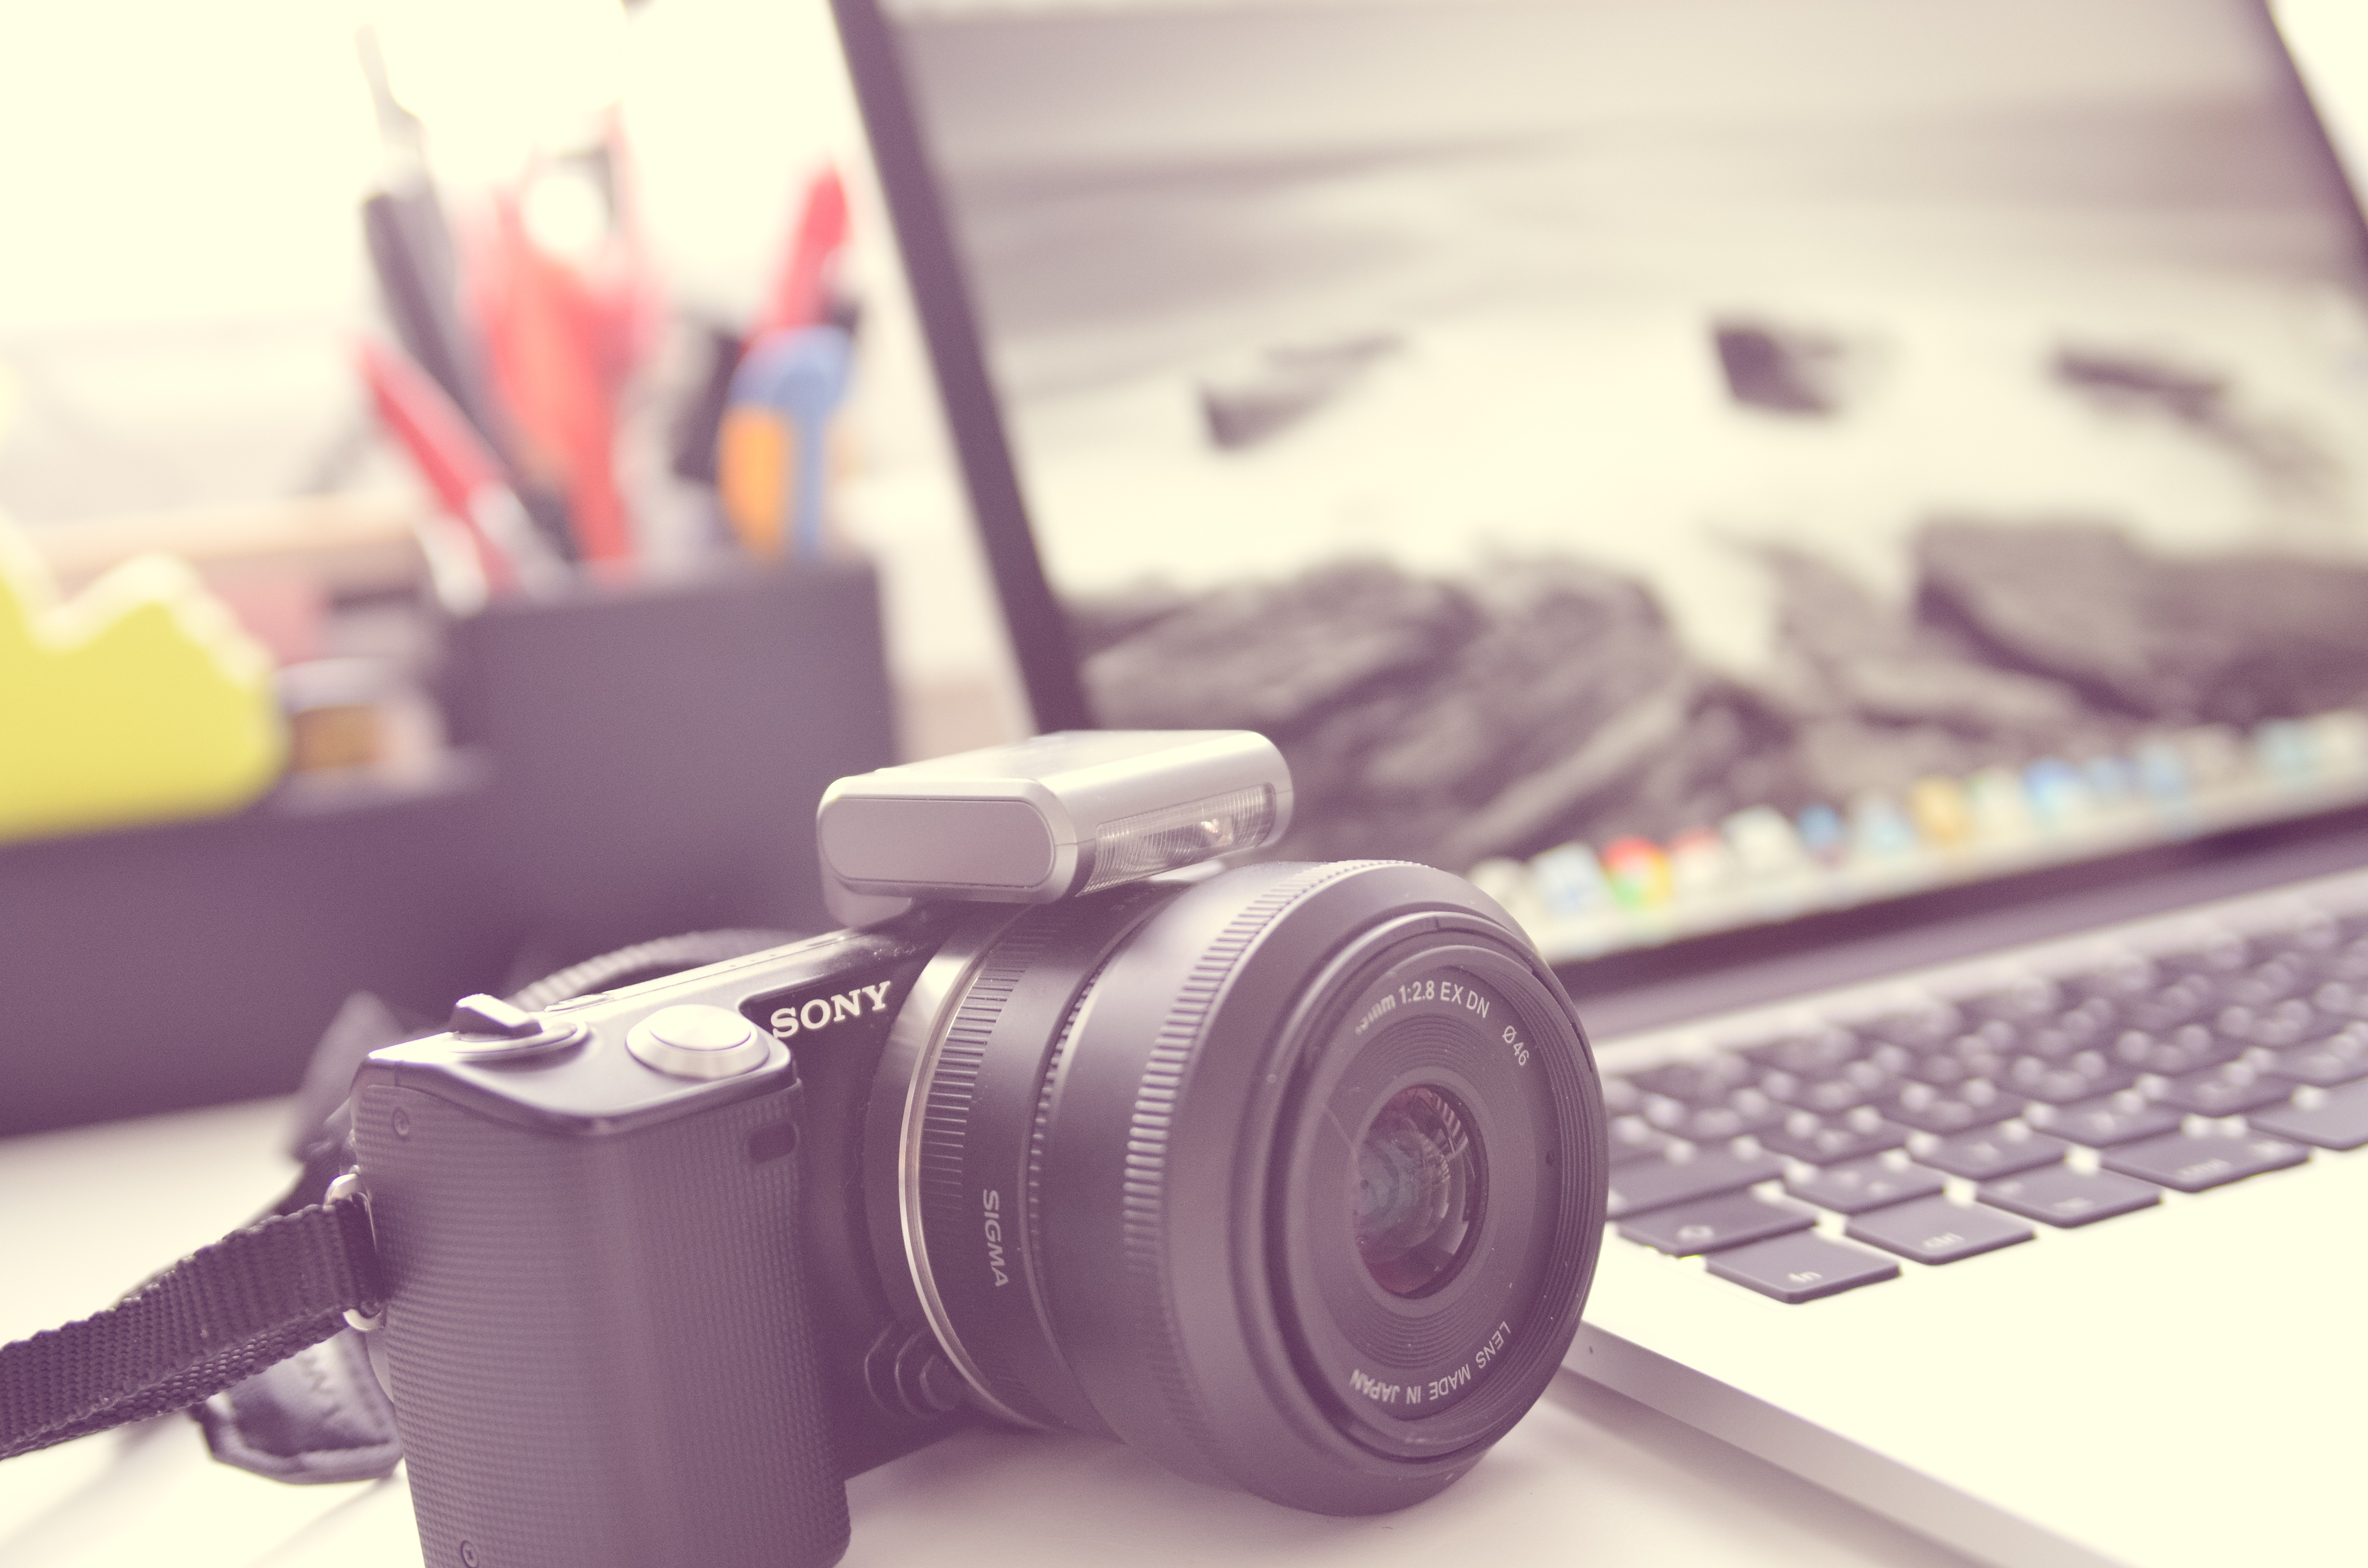
laptop, notebook, computer, work, apple, keyboard, white, camera, photography, purple, photo, color, office, pink, brand, product, tap, digital camera, keys, accessories, photograph, hardware, pc, shape, input, leave, calculator, count, datailaufnahme, peripheral device, computer keyboard, photo camera, macro photo, cameras optics